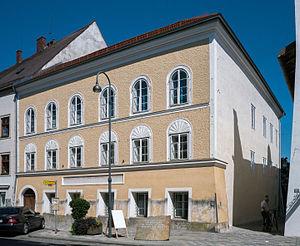
Le projet de La Maison de la Responsabilité Haus der Verantwortung a commencé après que le FPÖ, dirigé par Jörg Haider, eut rejoint le gouvernement en 2000, et après que le journal de Braunau eut initié la pétition « Braunau met un signe ». Le politologue d’Innsbruck Dr. Andreas Maislinger a suivi l’invitation et il a proposé de créer une Maison de la Responsabilité dans la maison natale d’Adolf Hitler. Le journal de Braunau a présenté cette idée le 4 mai 2000.